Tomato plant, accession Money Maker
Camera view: tilt-top (135 deg); turntable rotation: 30 degrees
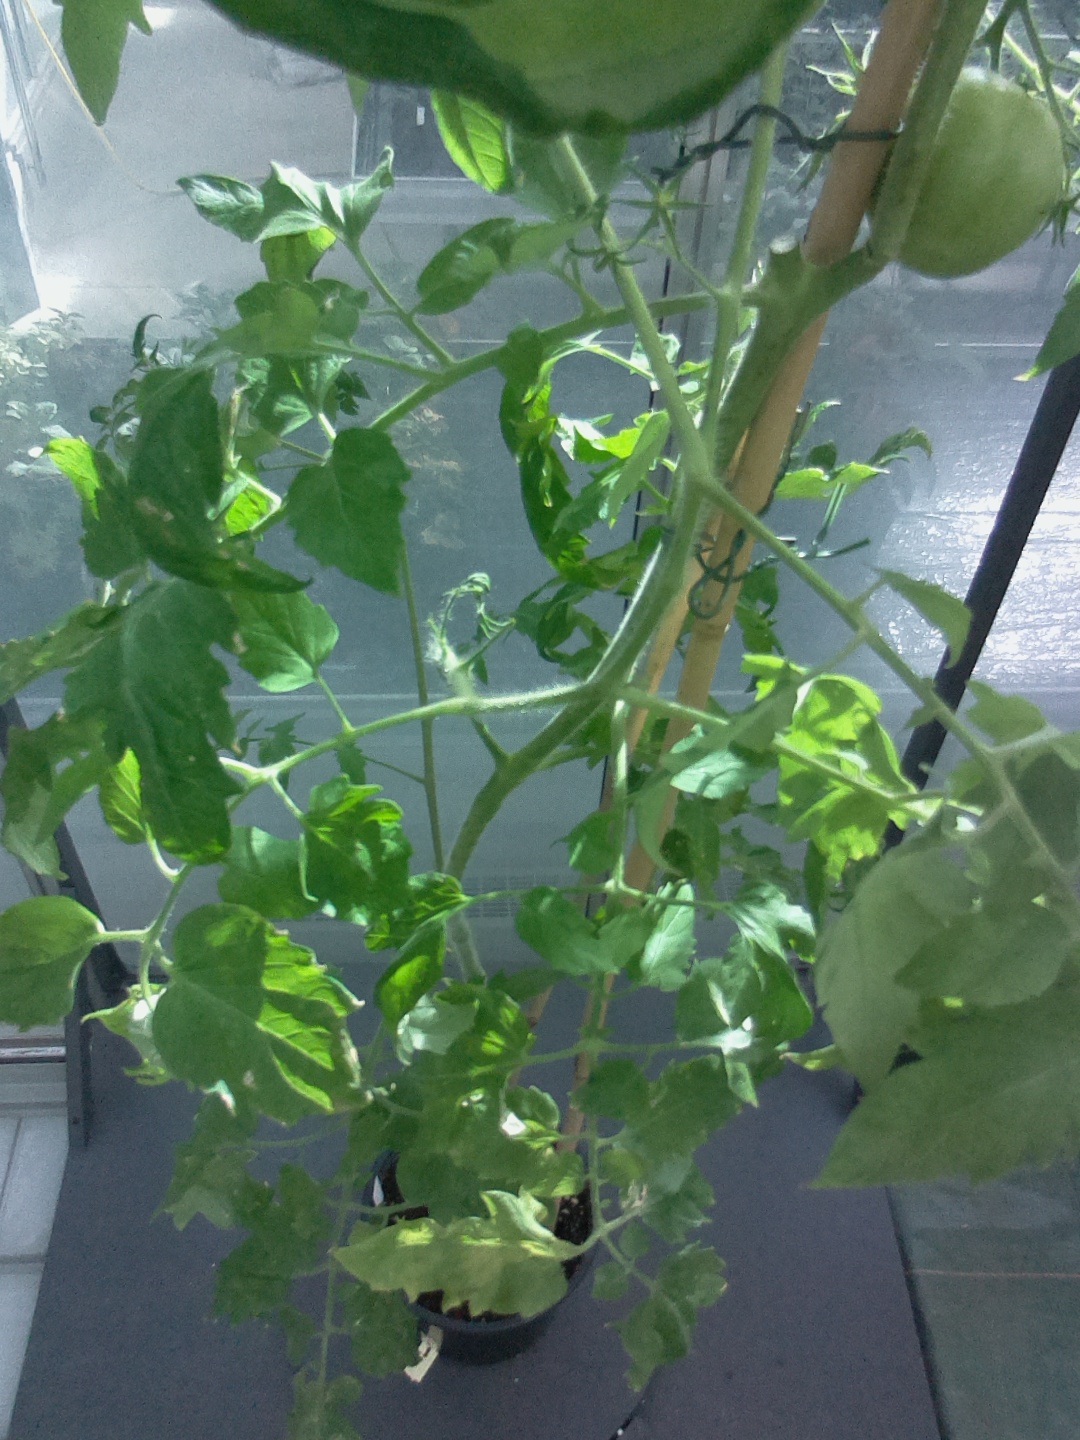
BBCH growth stage 83: 30%-40% of fruits show typical fully ripe color